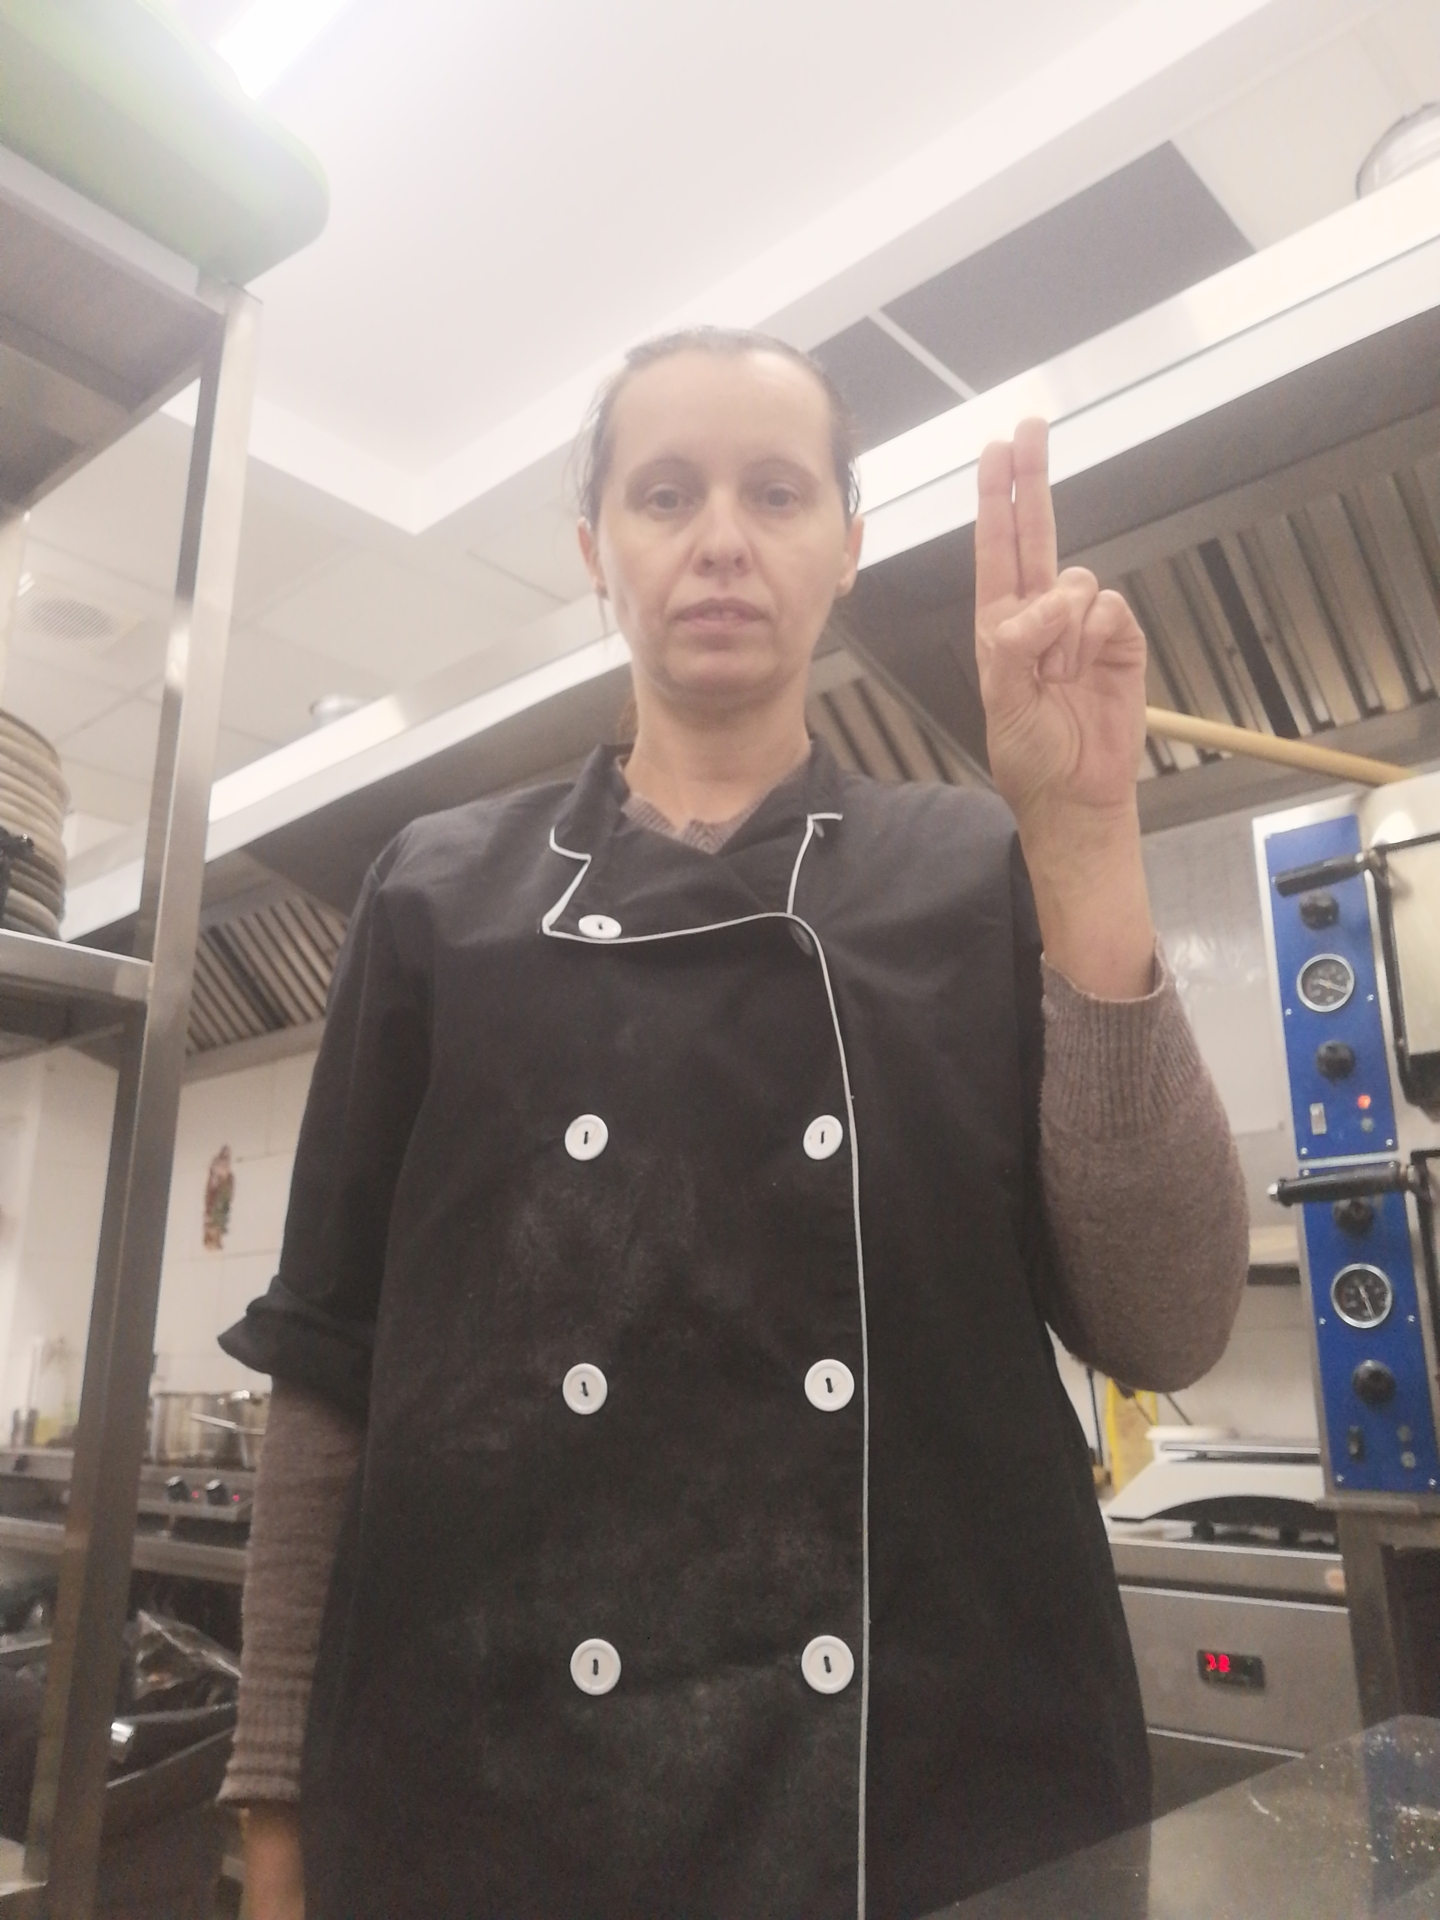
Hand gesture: two_up